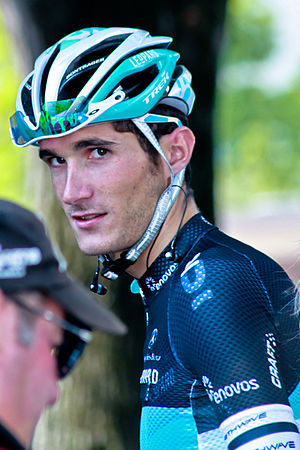
Brice Feillu
Brice Feillu er en fransk professionel cykelrytter, som cykler for det professionelle cykelhold Arkéa-Samsic. Han er Romain Feillus yngre bror.